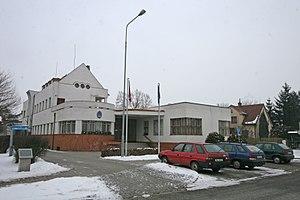
Dolní Roveň est une commune du district et de la région de Pardubice, en République tchèque. Sa population s'élevait à 2 031 habitants en 2018.